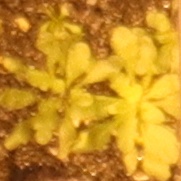
Label: Horseweed